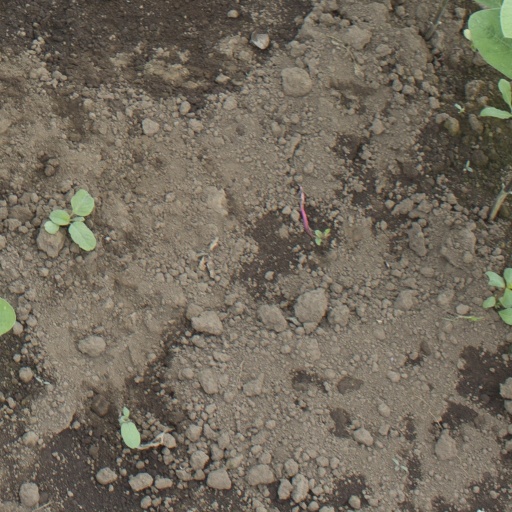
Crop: soybean